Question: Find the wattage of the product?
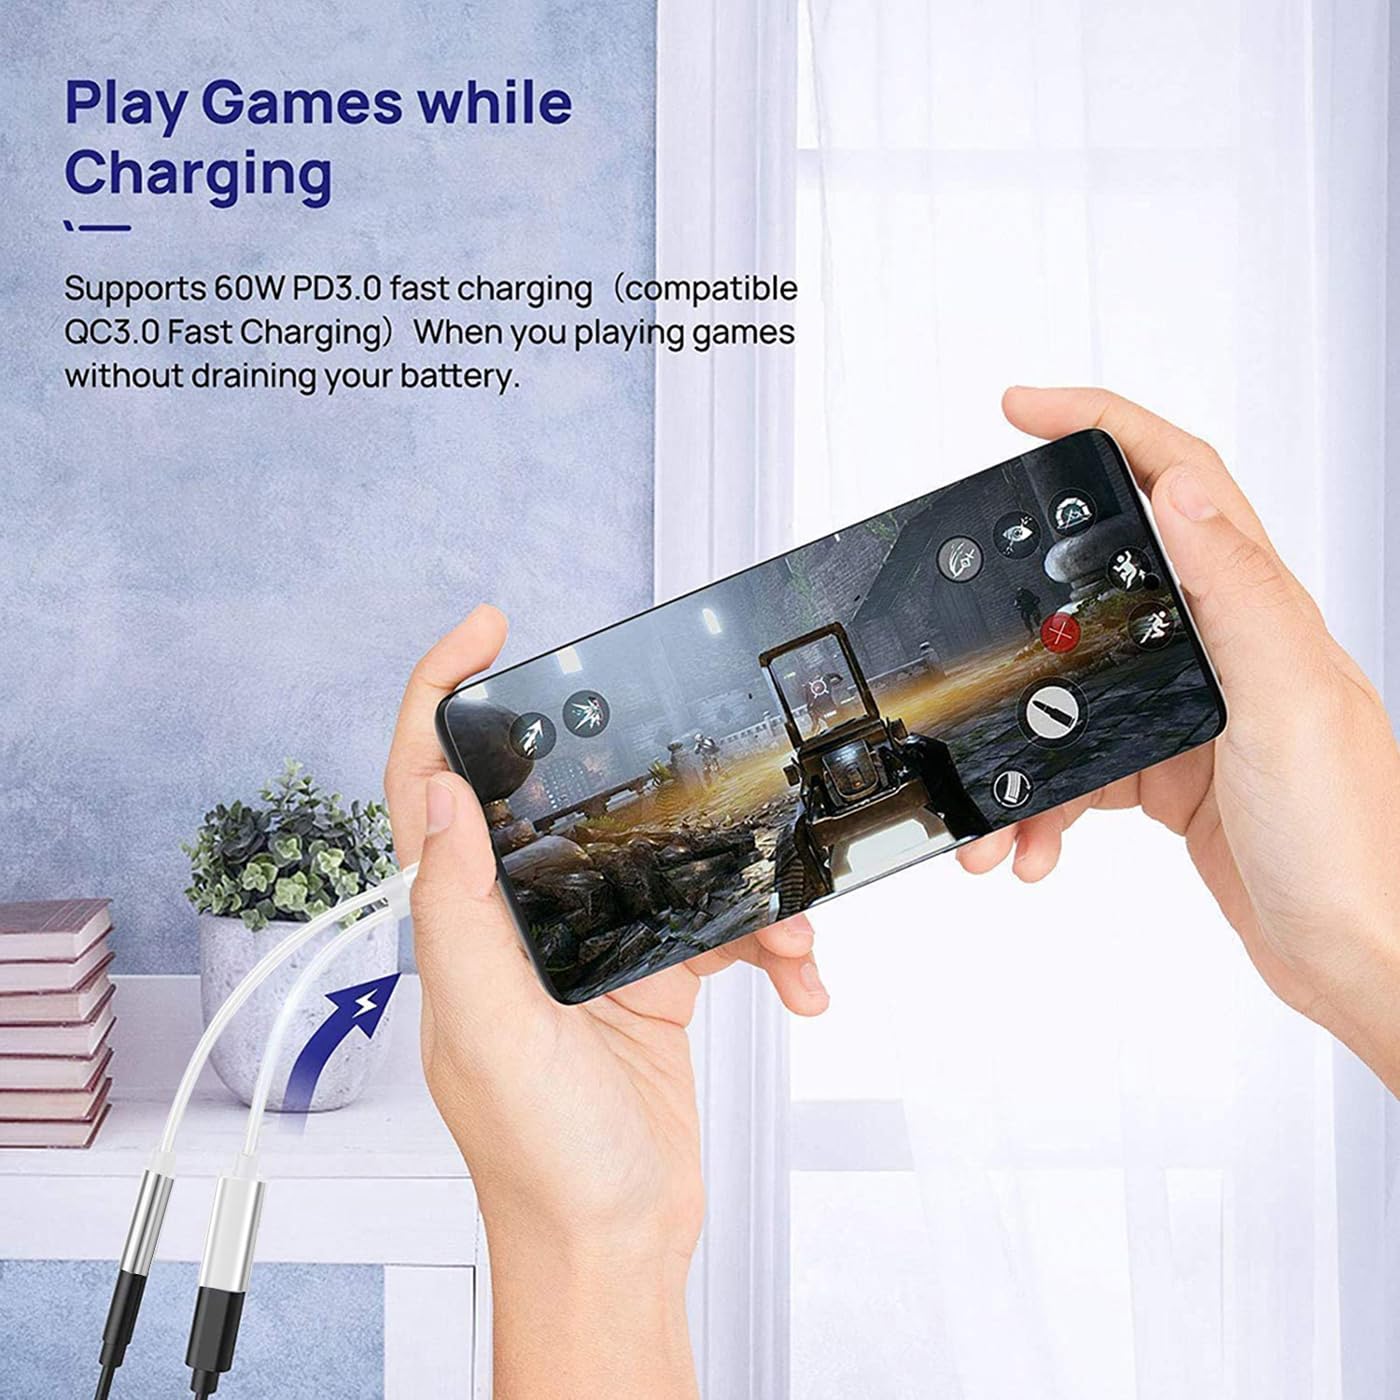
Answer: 60.0 watt